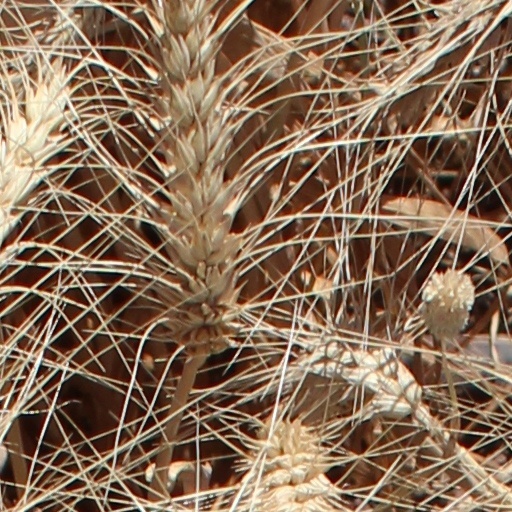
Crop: wheat